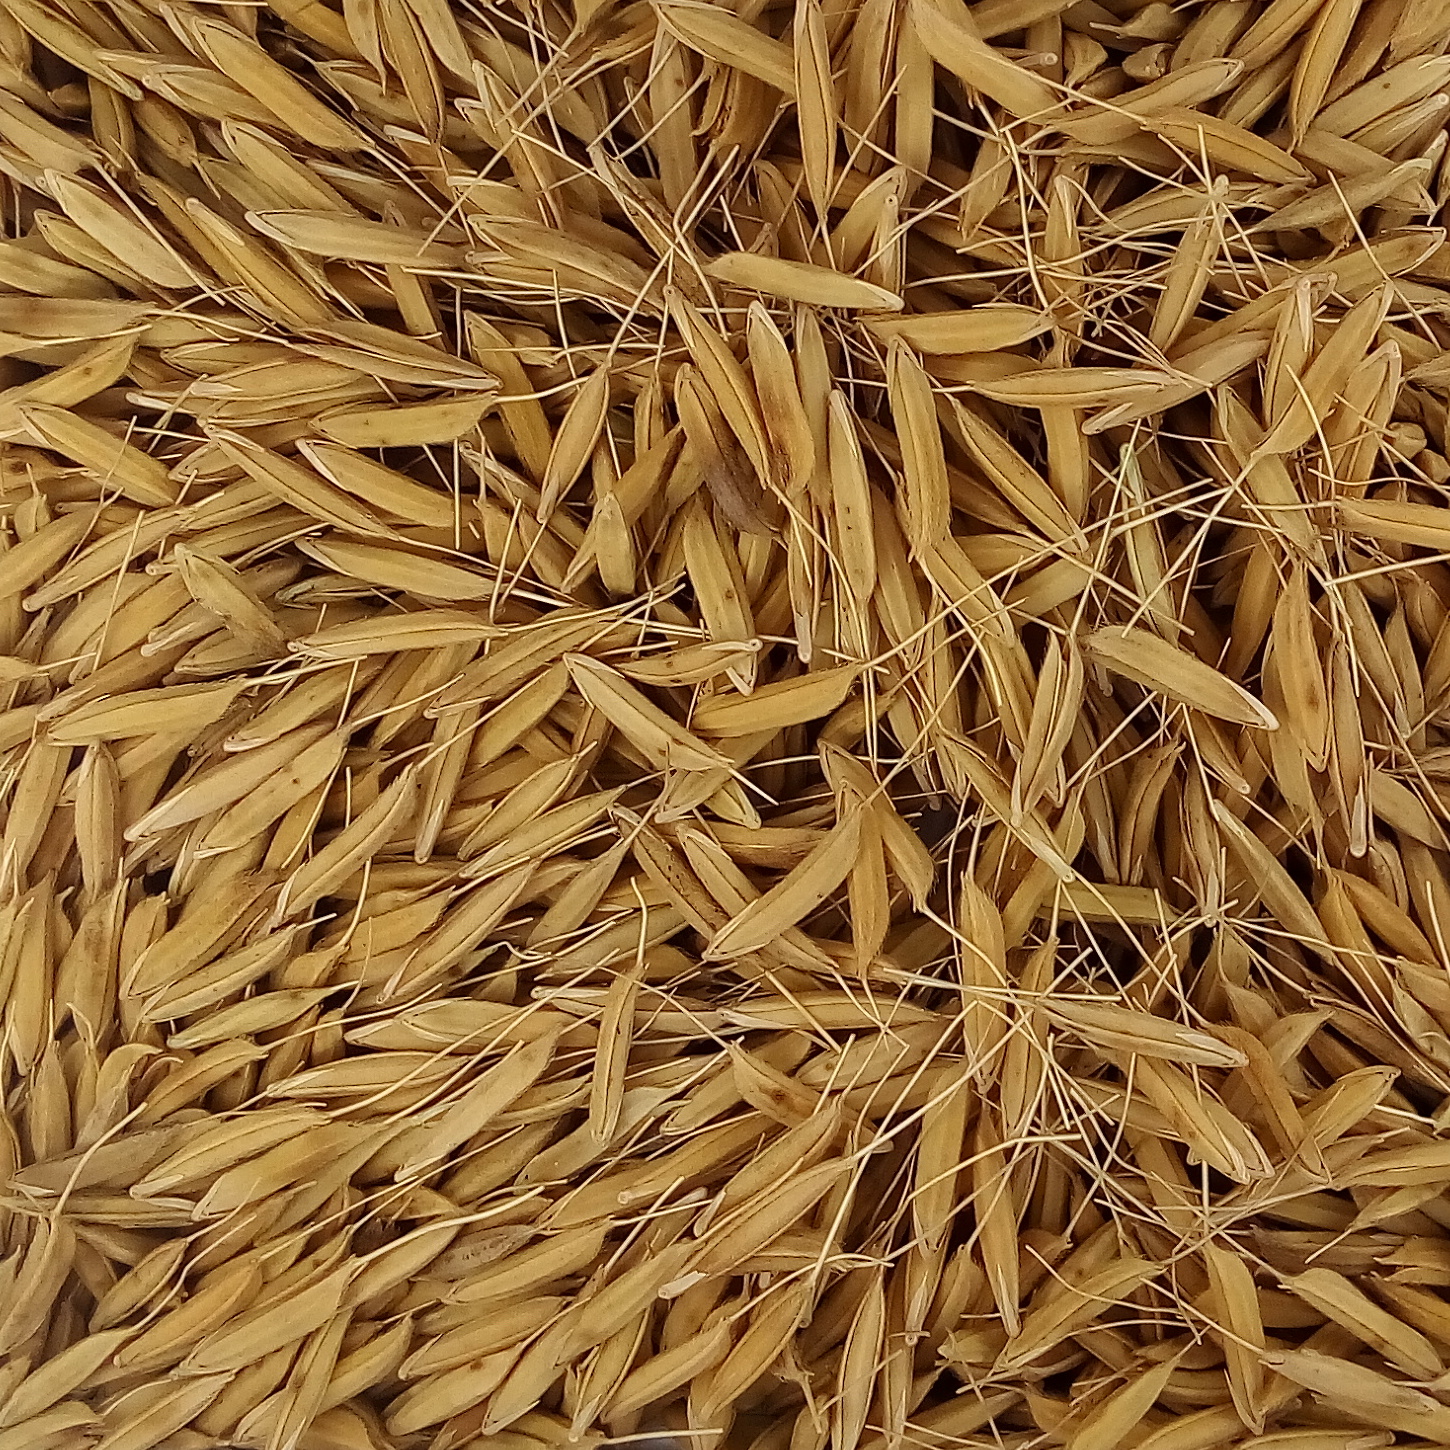
Rice seed variety: PB_6